Valais

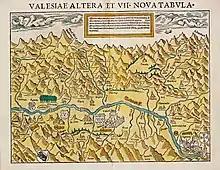
Earliest known map of Valais, drawn by Johannes Schalbetter in 1545. Looking south, only the lower portion of the valley from Leuk to Saint-Maurice is depicted.

Valais formed part of the kingdom of Transjurane Burgundy, which fell to the Holy Roman Empire in 1032. It became part of the duchy of Burgundia Minor, which was held by the emperors by the house of Zähringen (which became extinct in 1218). In 999, King Rudolph III of Burgundy gave all temporal rights and privileges to the Bishop of Sion, who was later styled "praefect and count of Valais" and is still a prince of the Holy Roman Empire. The count-bishops then struggled to defend their area against the Zähringer and then the dukes of Savoy, so that the medieval history of Valais is inextricably linked with that of the diocese of Sion. The Dukes of Savoy, however, succeeded in winning most of the land west of Sion (Lower Valais), while in the upper part of the valley (Upper Valais) there were many feudal lords, such as the lords of Raron, those of La Tour-Châtillon, and the counts of Visp.